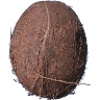
Label: cocos